Mansfield Park

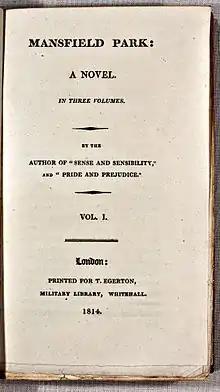
Title page of the first edition, 1814

Mansfield Park is the third published novel by the English author Jane Austen, first published in 1814 by Thomas Egerton. A second edition was published in 1816 by John Murray, still within Austen's lifetime. The novel did not receive any public reviews until 1821.